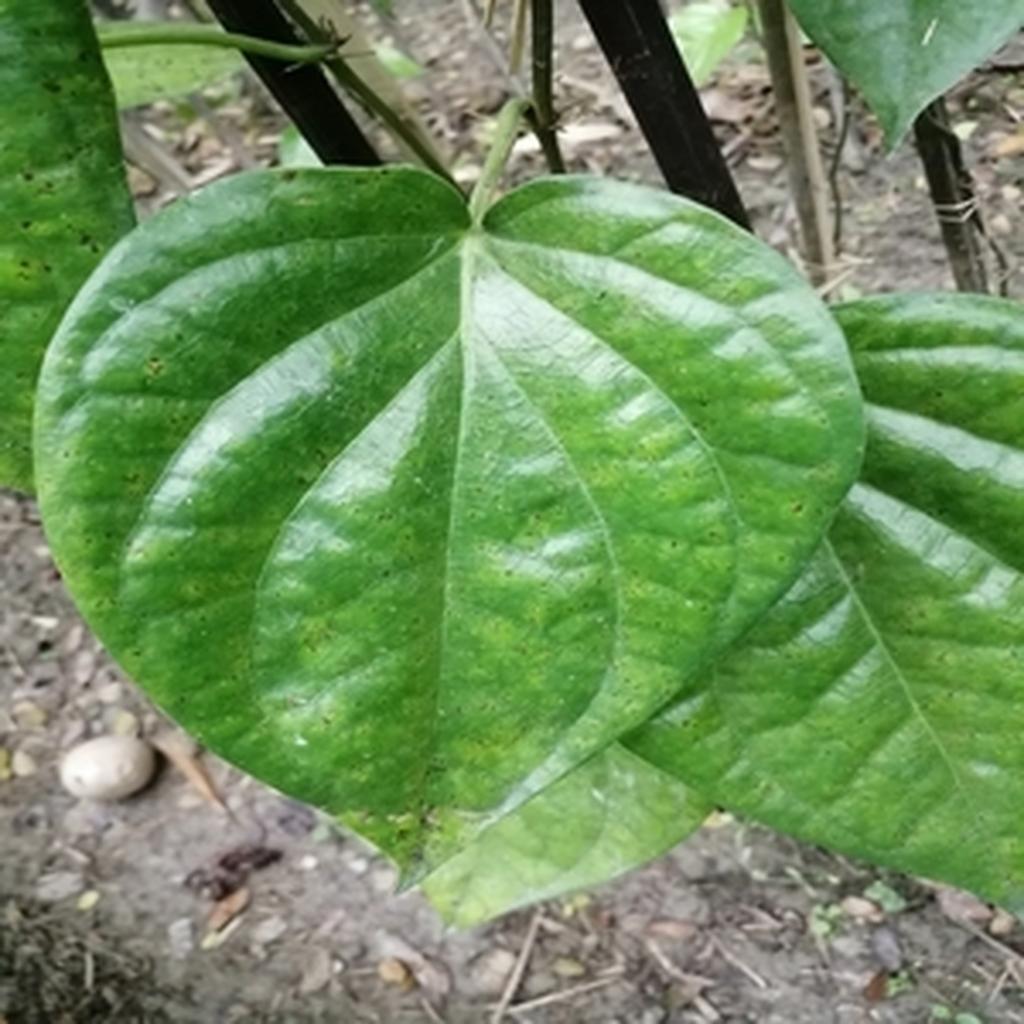
Label: Leaf_Spot